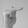
ASL letter: T